Blandford Forum

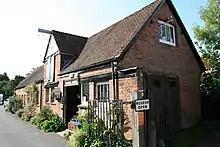
Blandford Town Museum

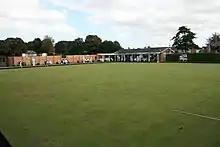
Blandford Bowls Club

The Old House was probably built some time between 1650 and 1670 by a German doctor who practised in Blandford after graduating from The Queen's College, Oxford. Its unusual design, which includes a steep hipped roof with wide spreading eaves, has elements of artisan style popular at the time, though it was described by John Hutchins as "an architectural graft from the 'fatherland' planted by the worthy doctor on the soil of his adopted country".